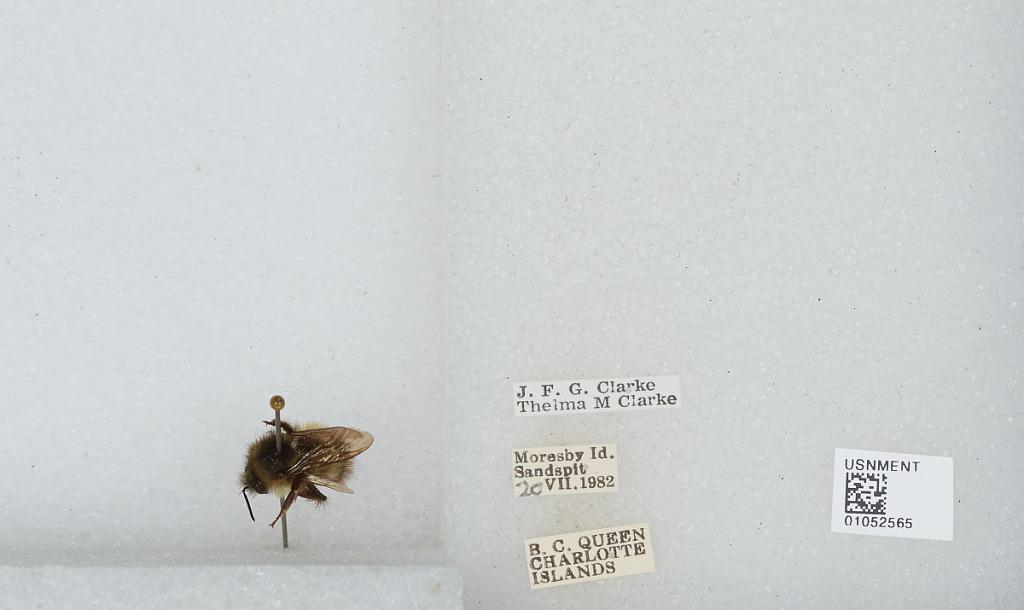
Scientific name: Bombus sp.
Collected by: J. Clarke & T. Clarke
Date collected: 1982-7-20
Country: Canada
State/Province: British Columbia
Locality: Queen Charlotte Islands. Moresby Island, Sandspit.
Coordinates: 48.6994, -123.299